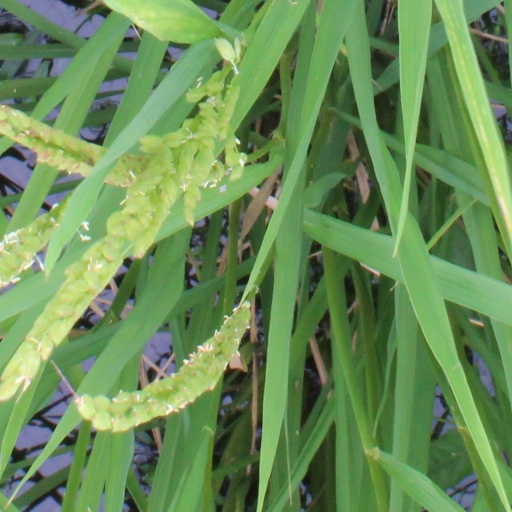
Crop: rice